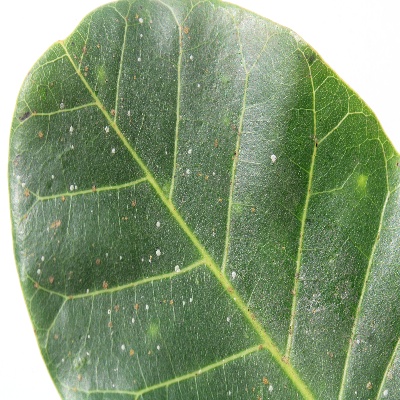
Crop: Cashew
Condition: red rust